The Procession to Calvary

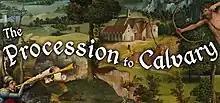

The Procession to Calvary is a video game for Microsoft Windows, macOS, PlayStation 4, Nintendo Switch, Xbox One, and Android by Joe Richardson, released in 2020 and following on from his previous game "Four Last Things". The game was released on Xbox Game Pass in October 2021.